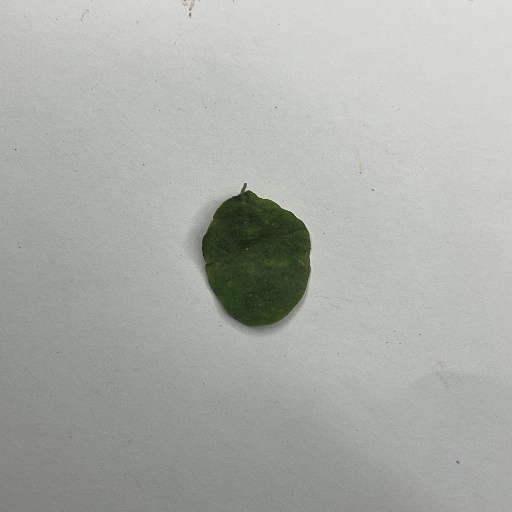
Species: Sojina
Leaf condition: Bacterial Spot